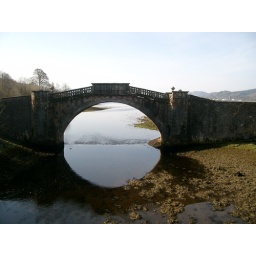
the old A83 road bridge over the River Shira near Inveraray